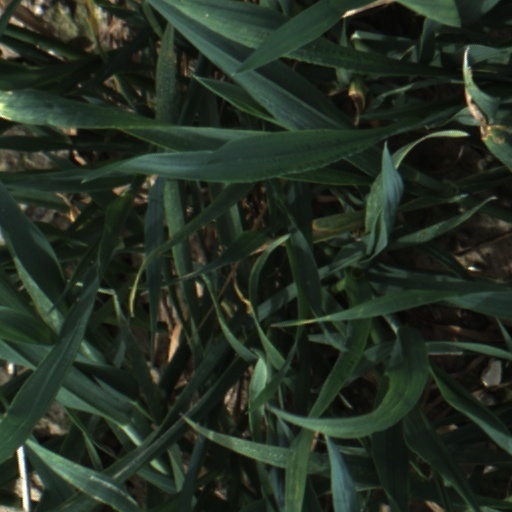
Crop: wheat